New South Wales General Standing Orders

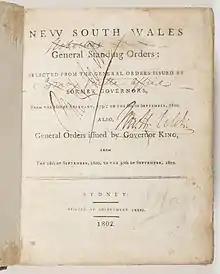
Book of orders. Selected from the General Orders issued by Former Governors, from 16 February 1791 to 6 September 1800: Also, General Orders issued by Governor King, from the 28 September 1800 to 30 September 1802.

The New South Wales General Standing Orders was the first compilation of government orders and notices intended to inform colonists of the law as it stood in 1802 after the arrival of the First Fleet. It was the first book to be printed in Australia.